Spanish philosophy

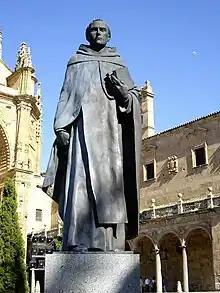
Statue of Francisco de Vitoria at the Convent of San Esteban in Salamanca. Vitoria (c. 1483–1546) was a pioneering figure of the School of Salamanca and is considered one of the founders of international law and modern political philosophy. His work on the rights of indigenous peoples, just war theory, and natural law laid the foundations for later developments in human rights and moral philosophy.

Ramon Llull was born in Palma de Mallorca in 1232, three years after James I of Aragon had successfully besieged and recaptured Majorca, after more than 300 years of Muslim rule. The king had brought Christian officials, tradesmen, and landowners to the island, among them Llull's father. Llull himself began his career at the king's court managing the royal household. He was married and had two children. His spare time was devoted to writing troubadour poetry. All this we know from Lull himself, because while in Paris in 1311 he dictated the "Vita coaetanea", an autobiography modelled on Augustine of Hippo’s "Confessions". As he describes it there, around the age of 30 he experienced a conversion: while writing a poem to a beautiful lady, he saw the crucified Lord appear on five subsequent evenings. Llull felt that from then on his life had to change, and so he devoted himself to converting the Jews and Muslims, in order to spare them eternal damnation. He strove to write the ‘best book in the world to confute their errors’ ("unum librum, meliorem de mundo, contra errores infidelium"; "Vita coaetanea" 6). Instead of enrolling in one of the newly founded universities, none of which taught what he really wanted to learn, Llull studied Arabic and Islamic philosophy and theology for nine years with an Arab slave. His vast knowledge of Christian theology, on the other hand, seems to have been acquired autodidactically. This accounts for the Neo-Platonic background of his theological writings and for the way his use of Aristotle is mediated by Islamic philosophers such as Al-Ghazali, whom he read in the original Arabic. Though a layman, he founded a monastery where future missionaries could learn Arabic and Hebrew. In 1311, he brought the Council of Vienne to the point of decreeing that lectureships in these oriental languages should be established at several European universities. Llull also took a number of missionary journeys to North Africa. By the time he died in 1316, he had written more than 250 books. In his works, Llull developed a daring vision of one single faith rather than different religions competing with each other. He thought this one and most desirable religion was already embodied in Christianity, or more exactly in its Catholic version, for he was convinced that the Christian belief offered more rational and more plausible explanations than any other belief. To explain this, he started from the attributes of God, for reflecting on them touched upon questions common to all three monotheistic religions in his time. But Llull had to learn that ‘infidels do not pay heed to the authorities of the faithful’ ("infideles non stant ad auctoritates fidelium, et tamen stant ad rationes"; "Liber de demonstratione per aequiparantiam", prol. 4), such as the Bible, early Christian writers, and the prestigious theologians. Nevertheless, they follow rational arguments. They are guided by the reason God gave to all men and women when he created them. This explains why Llull is not in favour of argument based on authorities but on ‘commonsense’ reasoning. Even authorities like the Bible do not constitute a reliable common ground in his view. They can be interpreted in different ways, as debates between Christians and Jews, such as the Disputation of Barcelona in 1263, proved. Since Llull leaves the evidence of authority completely aside, he very rarely quotes any text literally, the Bible included. A notable exception is his favourite biblical quotation, Isaiah 7:9 in the "Vetus Latina" version: ‘unless you believe, you will not understand’ ("nisi credideritis, non intelligetis").